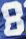
Number: 8